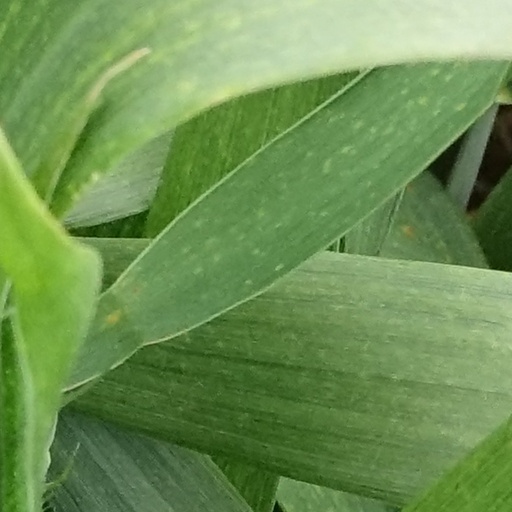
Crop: wheat